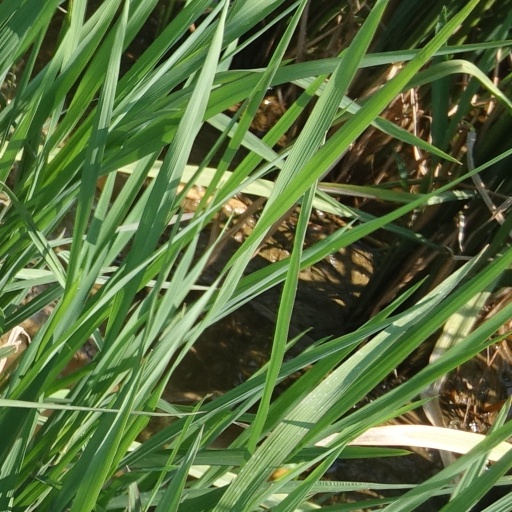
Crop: rice